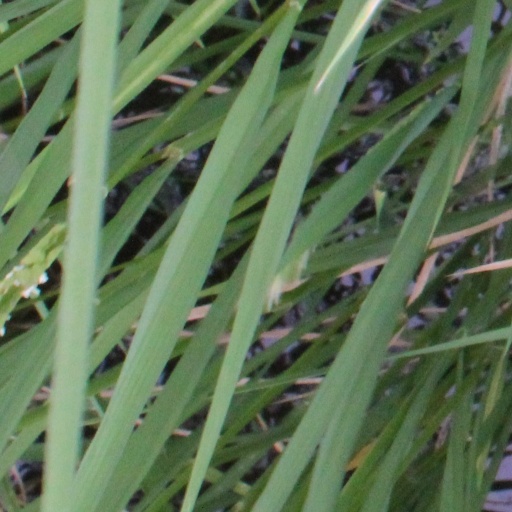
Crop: rice